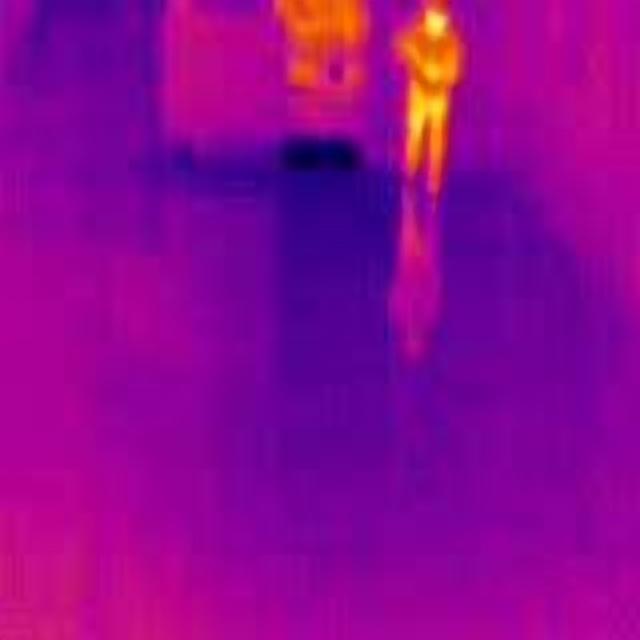
Detected objects:
label: person